Tearmoon Empire

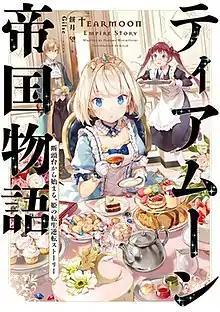
First light novel volume cover

is a Japanese light novel series written by Nozomu Mochitsuki. The series began publication on the novel posting website Shōsetsuka ni Narō in August 2018; it was later acquired by TO Books, who are publishing the series in print with illustrations by Gilse. A manga adaptation, illustrated by Mizu Morino, began serialization on the "Comic Corona" manga website in August 2019. An anime television series adaptation by Silver Link aired from October to December 2023.